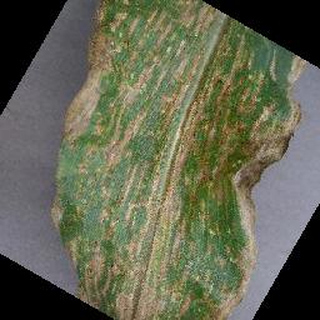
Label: corn_cercospora_leaf_spot